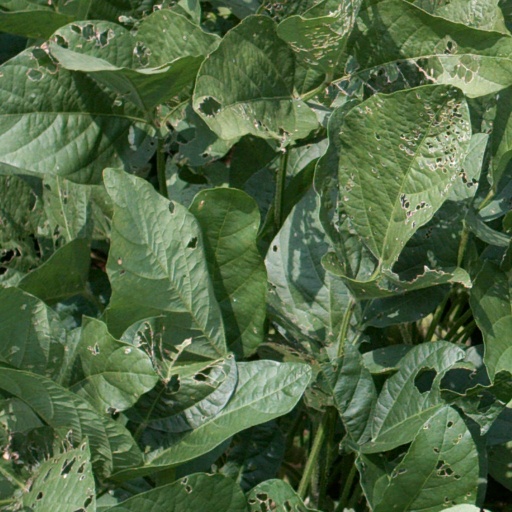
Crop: soybean